Synthetic genomics

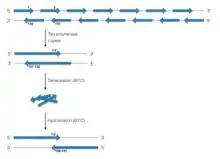
Polymerase Cycling Assembly. Blue arrows represent oligonucleotides 40 to 60 bp with overlapping regions of about 20 bp. The cycle is repeated until the final genome is constructed.

Polymerase cycling assembly (PCA) uses a series of oligonucleotides (or oligos), approximately 40 to 60 nucleotides long, that altogether constitute both strands of the DNA being synthesized. These oligos are designed such that a single oligo from one strand contains a length of approximately 20 nucleotides at each end that is complementary to sequences of two different oligos on the opposite strand, thereby creating regions of overlap. The entire set is processed through cycles of: (a) hybridization at 60 °C; (b) elongation via Taq polymerase and a standard ligase; and (c) denaturation at 95 °C, forming progressively longer contiguous strands and ultimately resulting in the final genome. PCA was used to generate the first synthetic genome in history, that of the Phi X 174 virus.